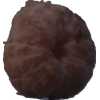
Label: orange_peeled